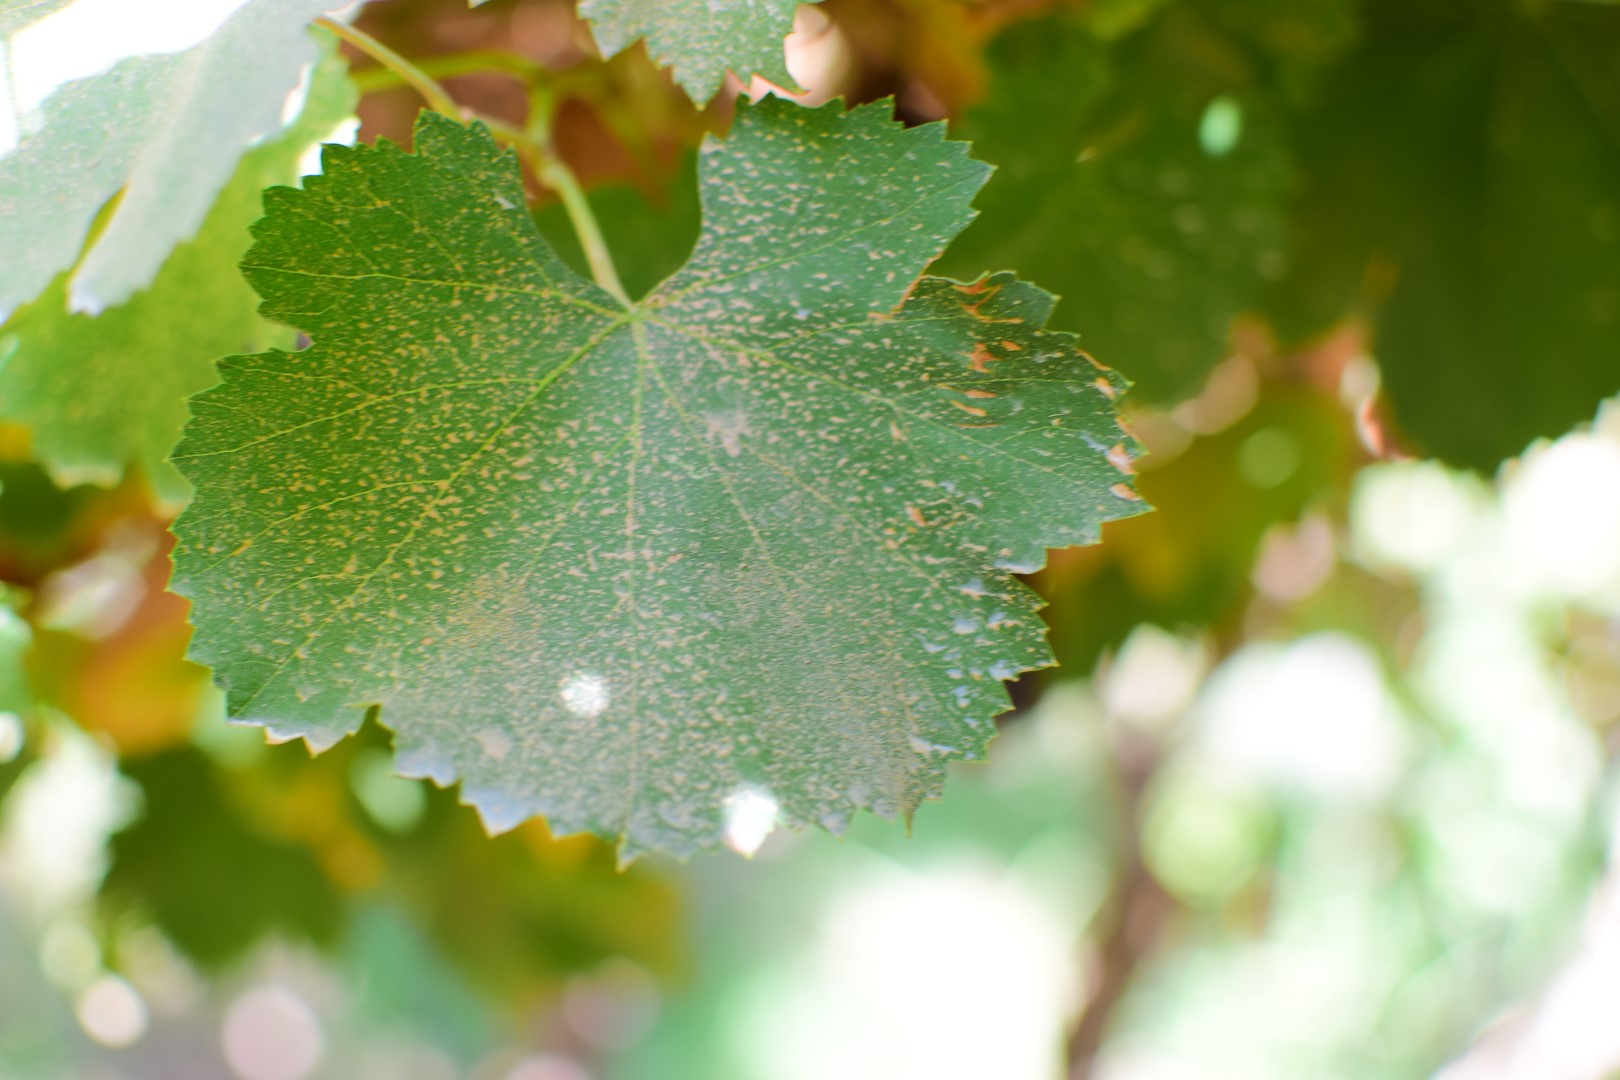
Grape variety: Frinsi